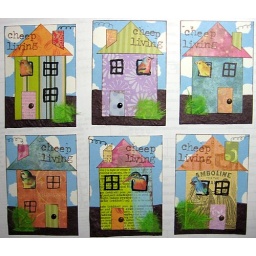
ATCs made for a collaged house ATC swap. My houses have birds living in them. :)